Gefillde

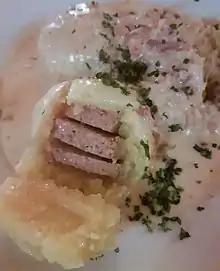

Gefillde are filled raspeballs from raw and cooked potatoes, which are known as specialities in South-West Germany and Alsace. This dish is one of the most popular dishes in Saarland.